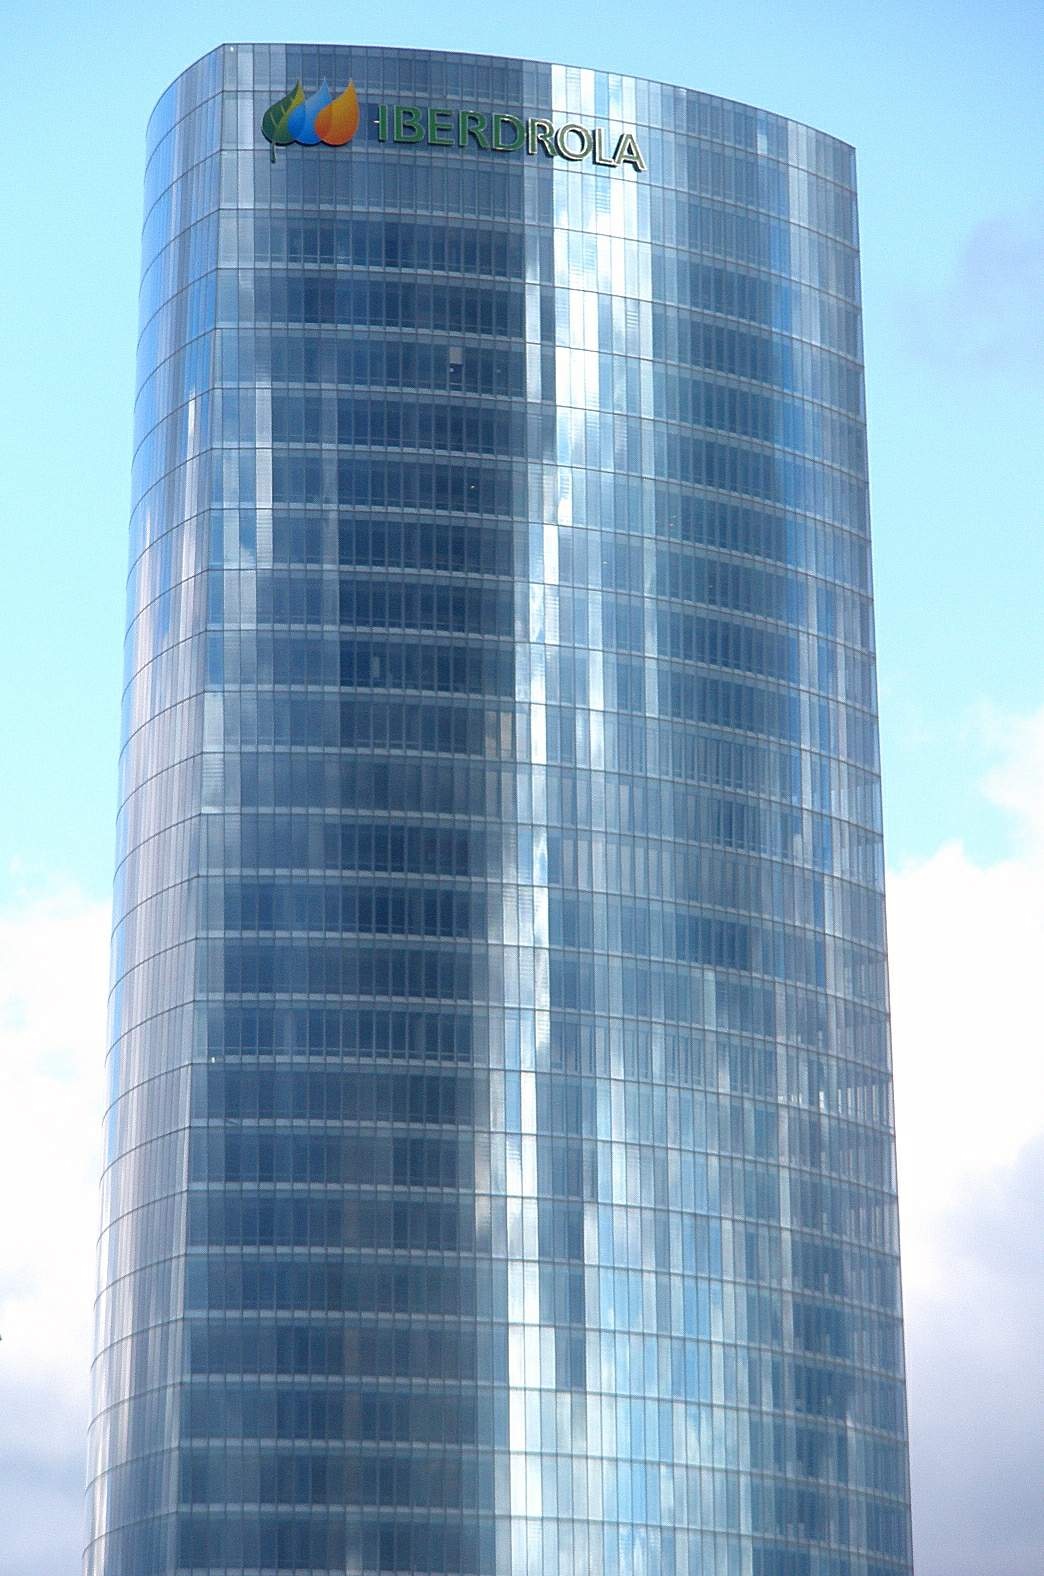
architecture, building, skyscraper, urban, tower, landmark, facade, modern, tower block, spain, commercial building, headquarters, bilbao, condominium, metropolitan area, iberdrola tower